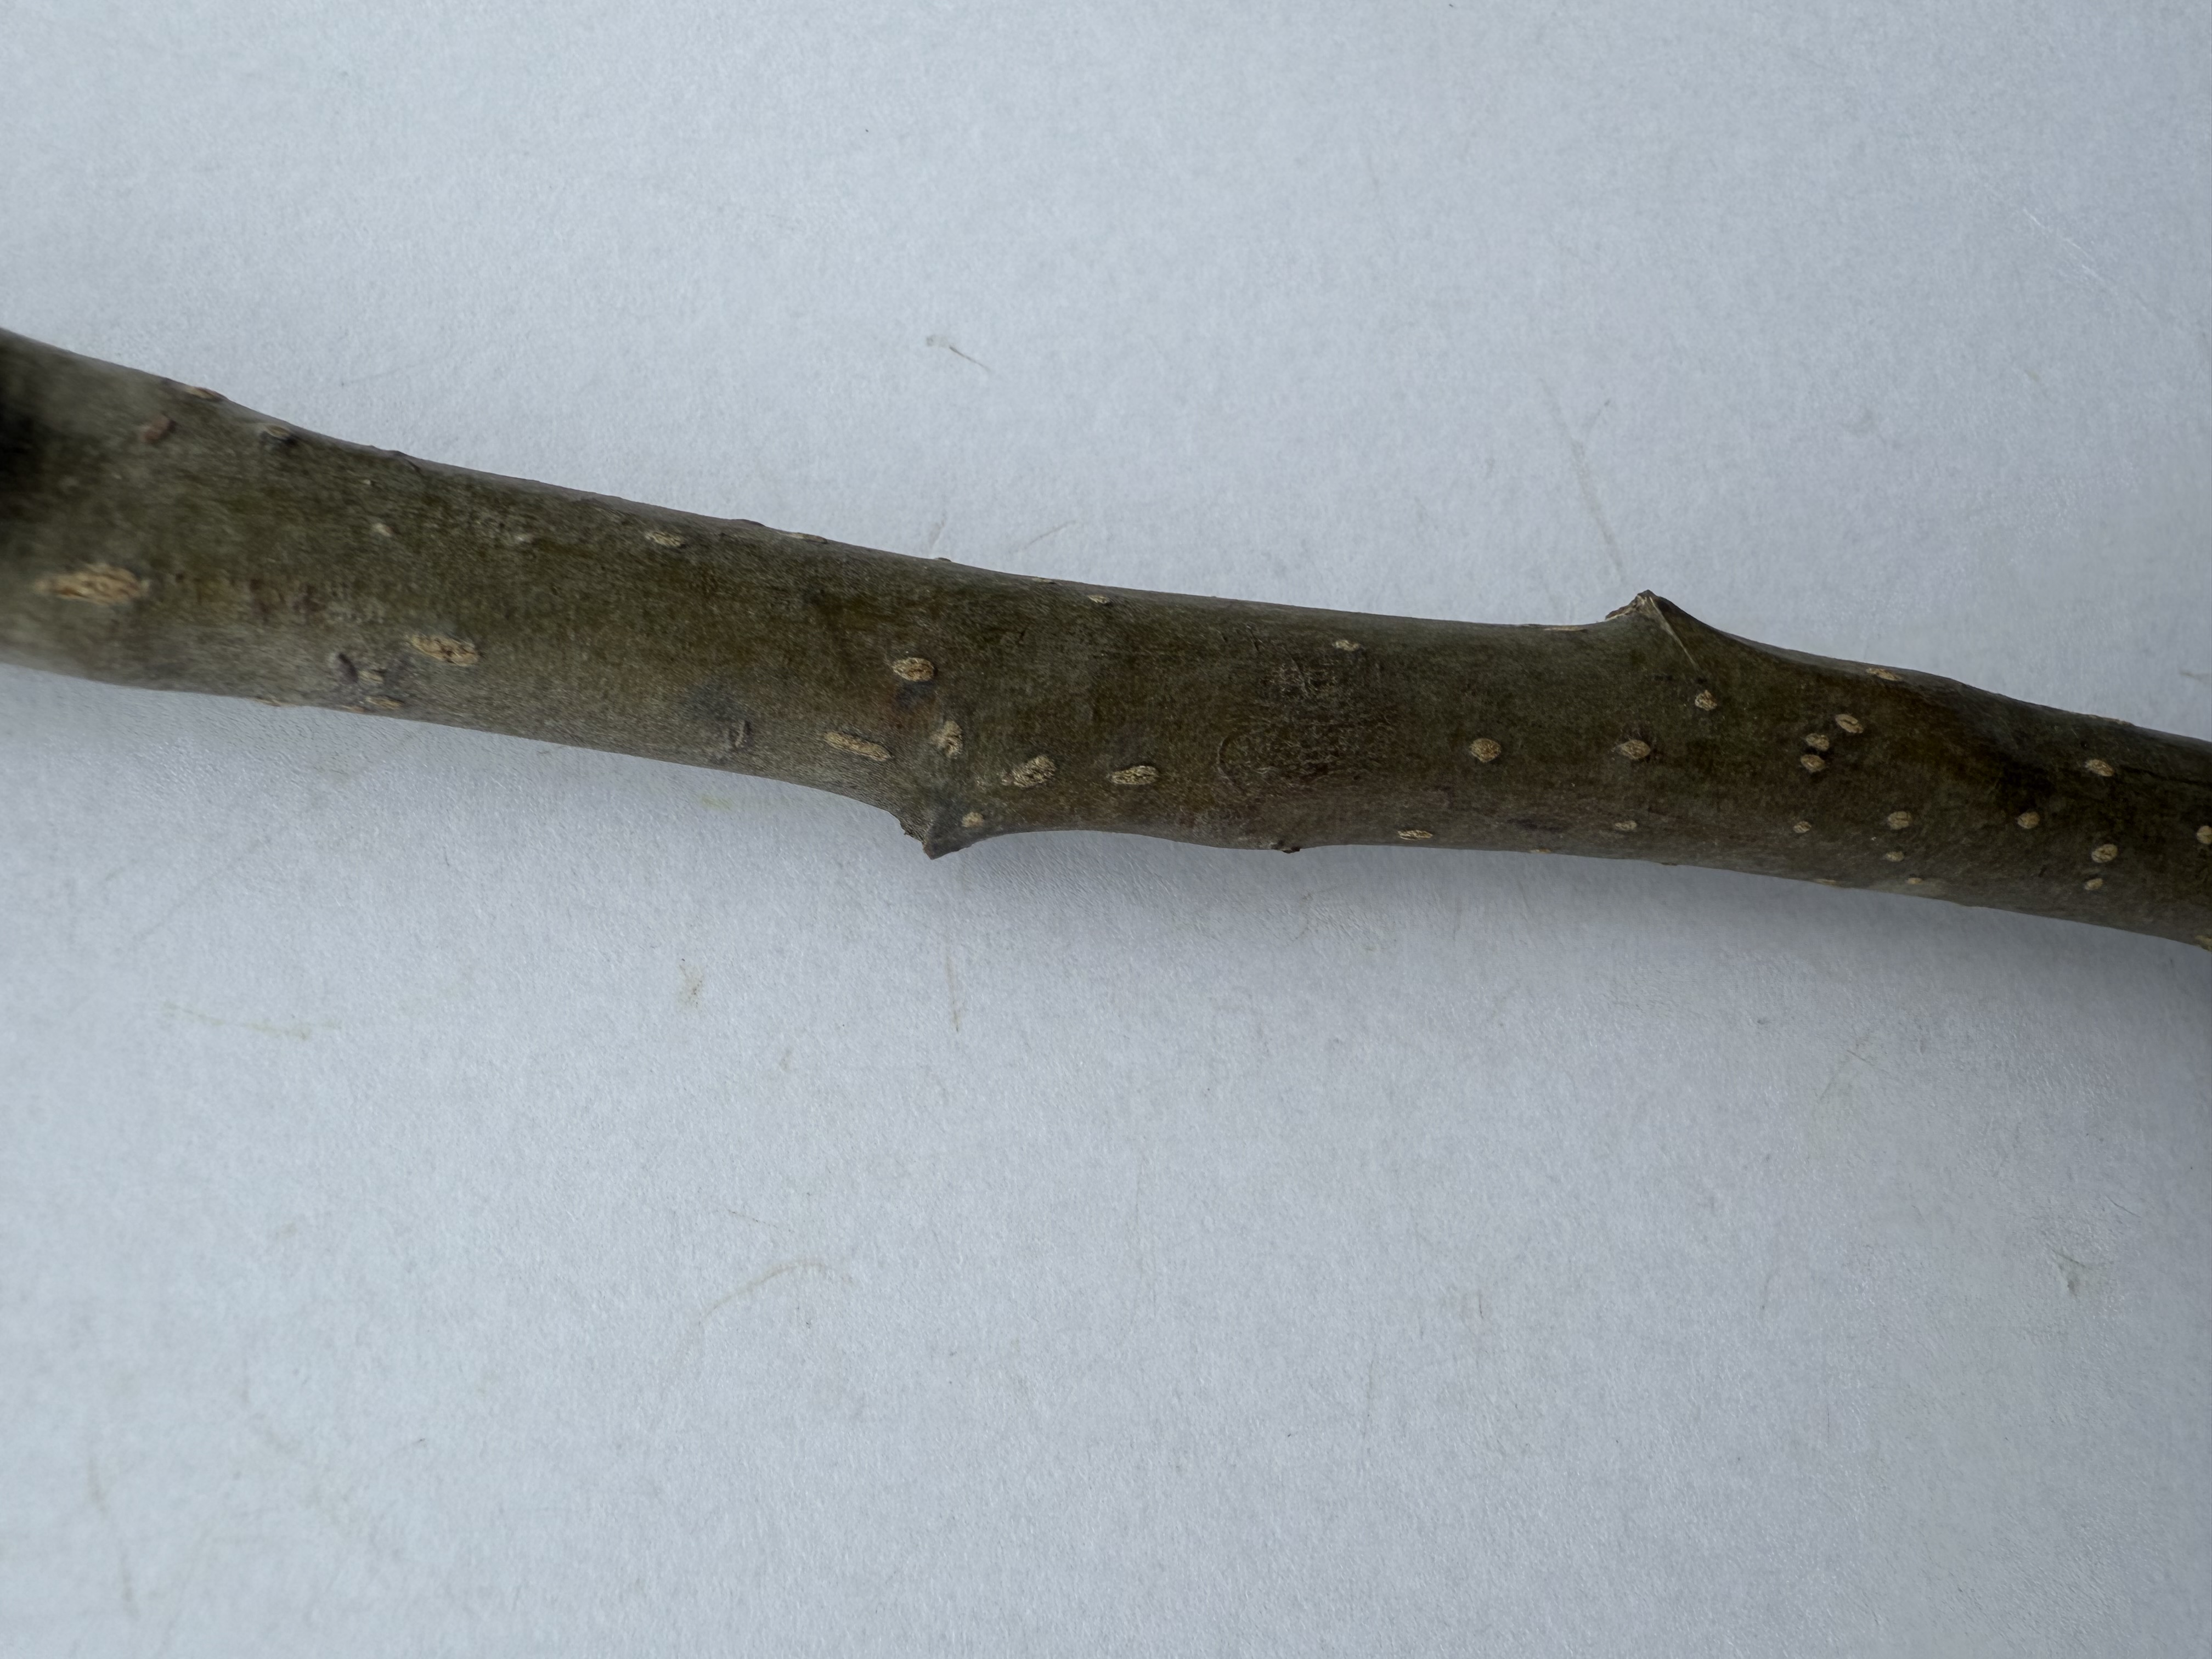
Variety: Nashi Pear